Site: brandenburg
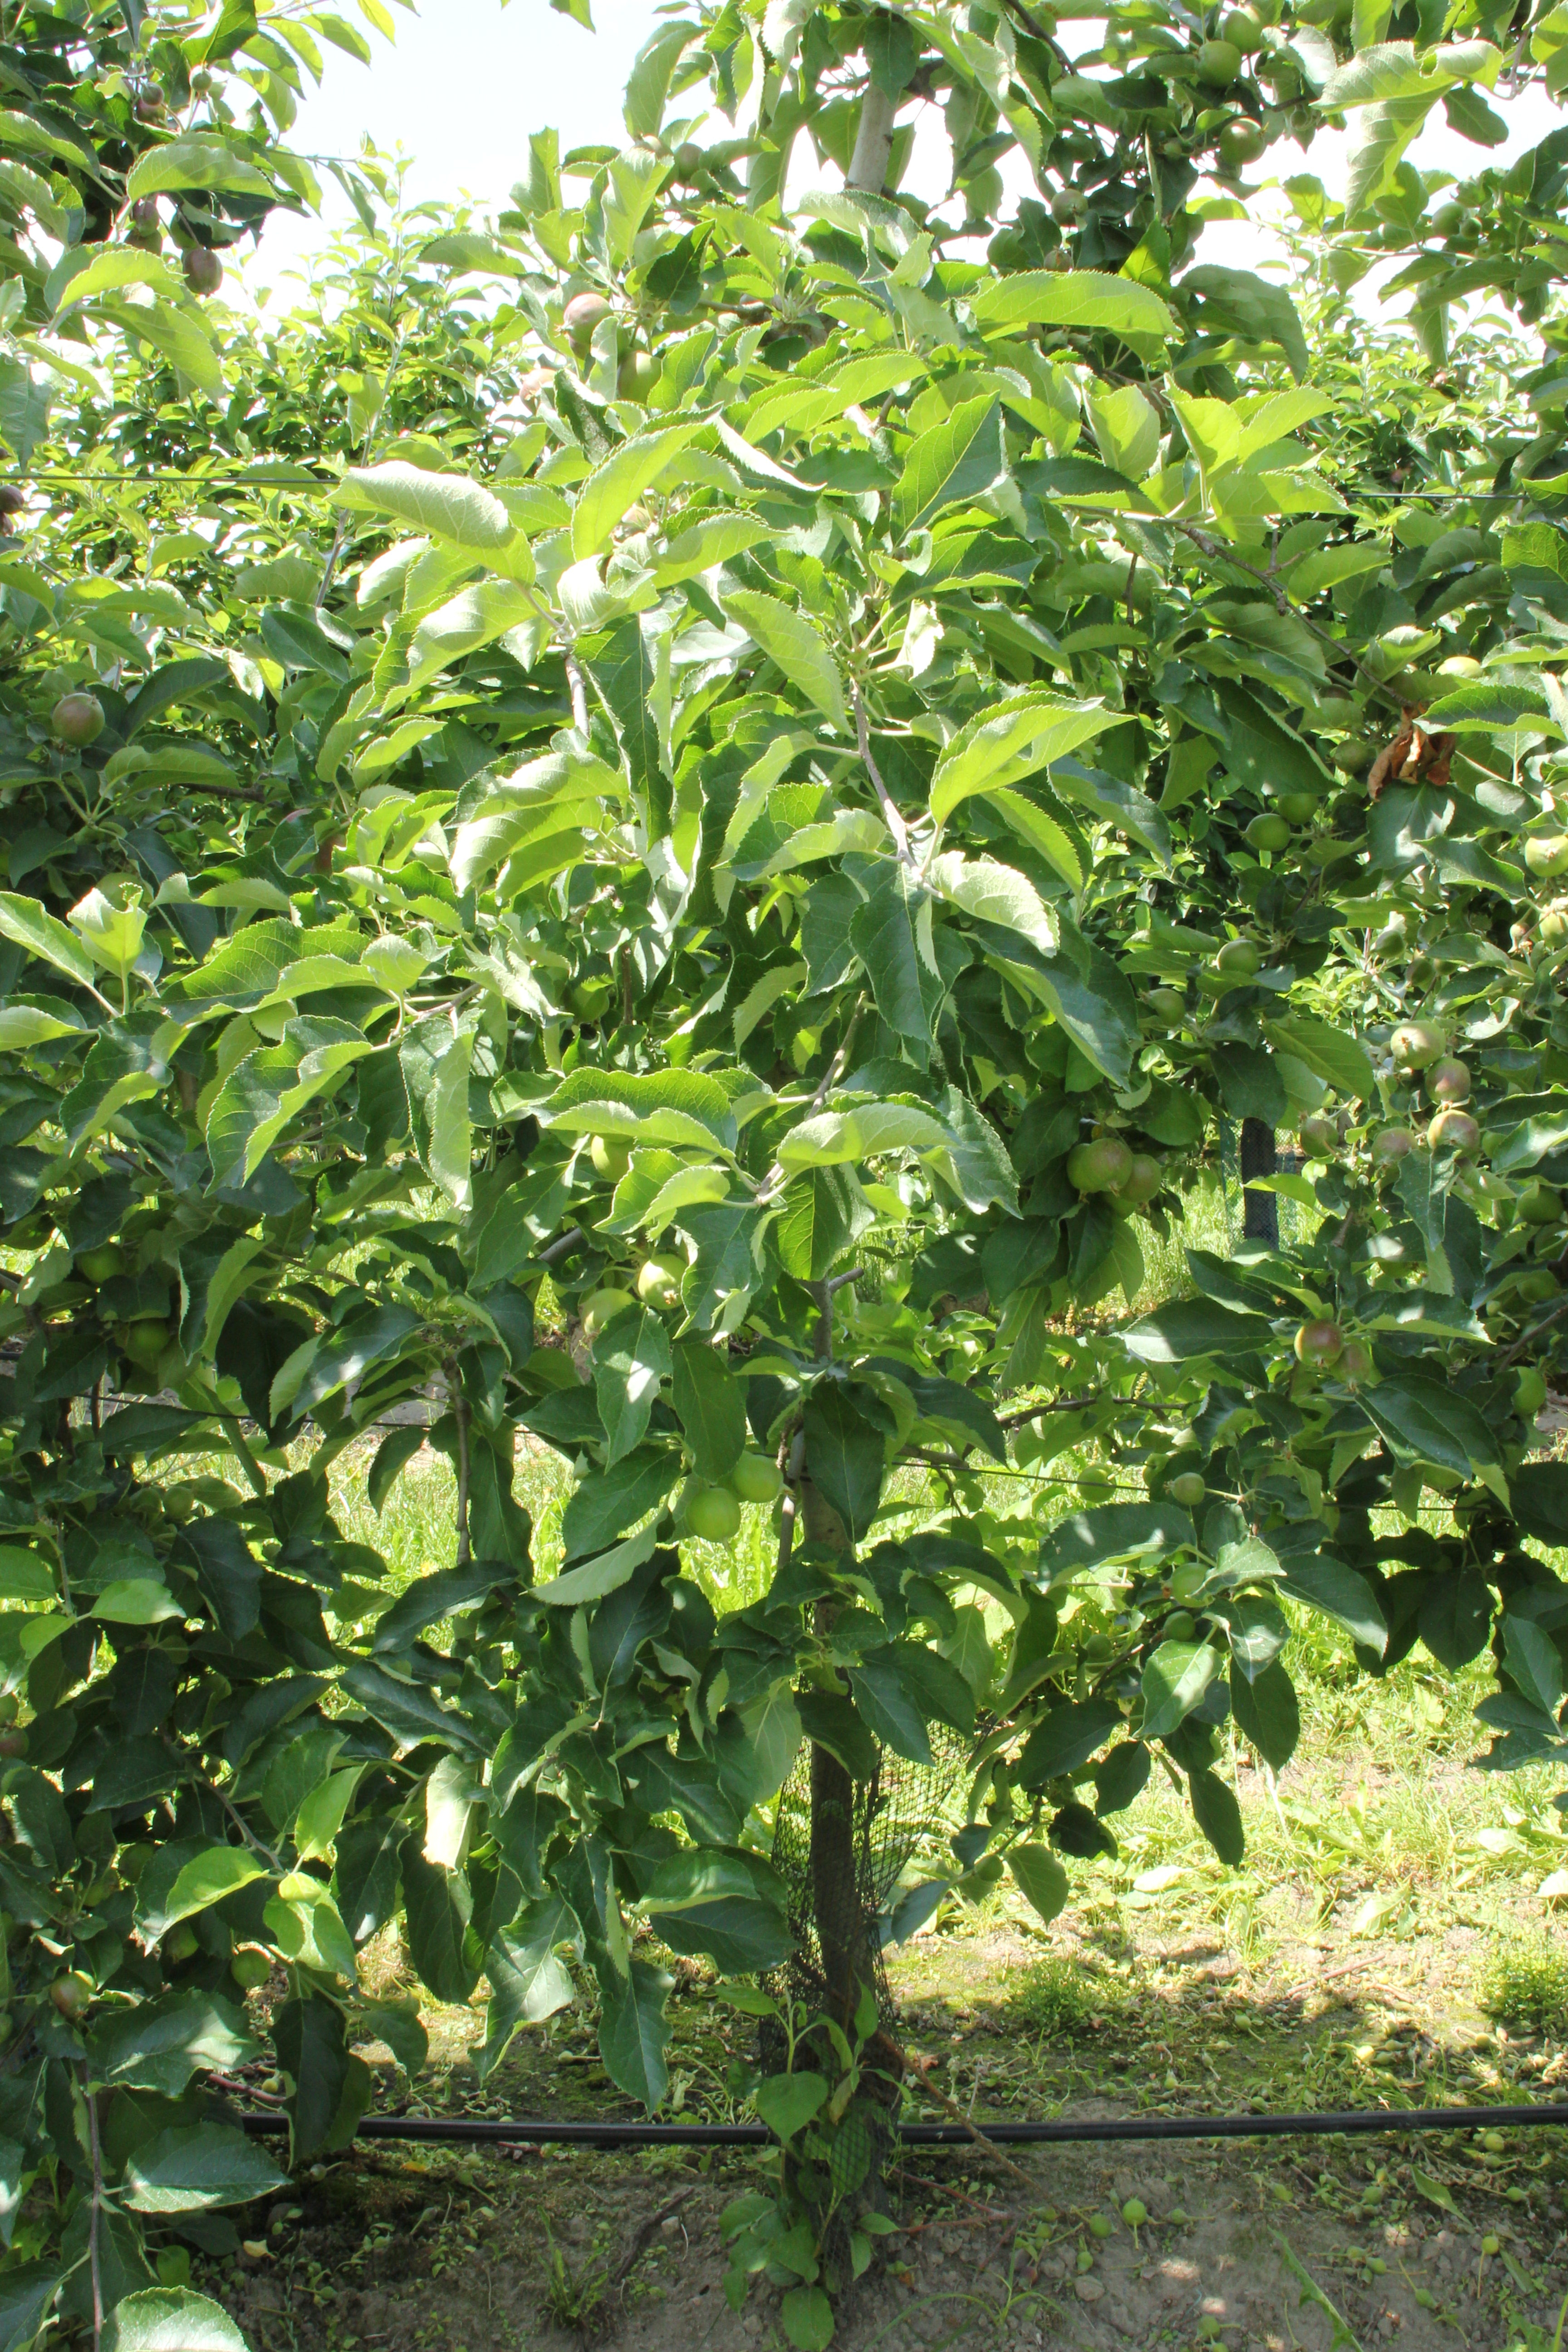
Growth stage (BBCH 73): Development of fruit